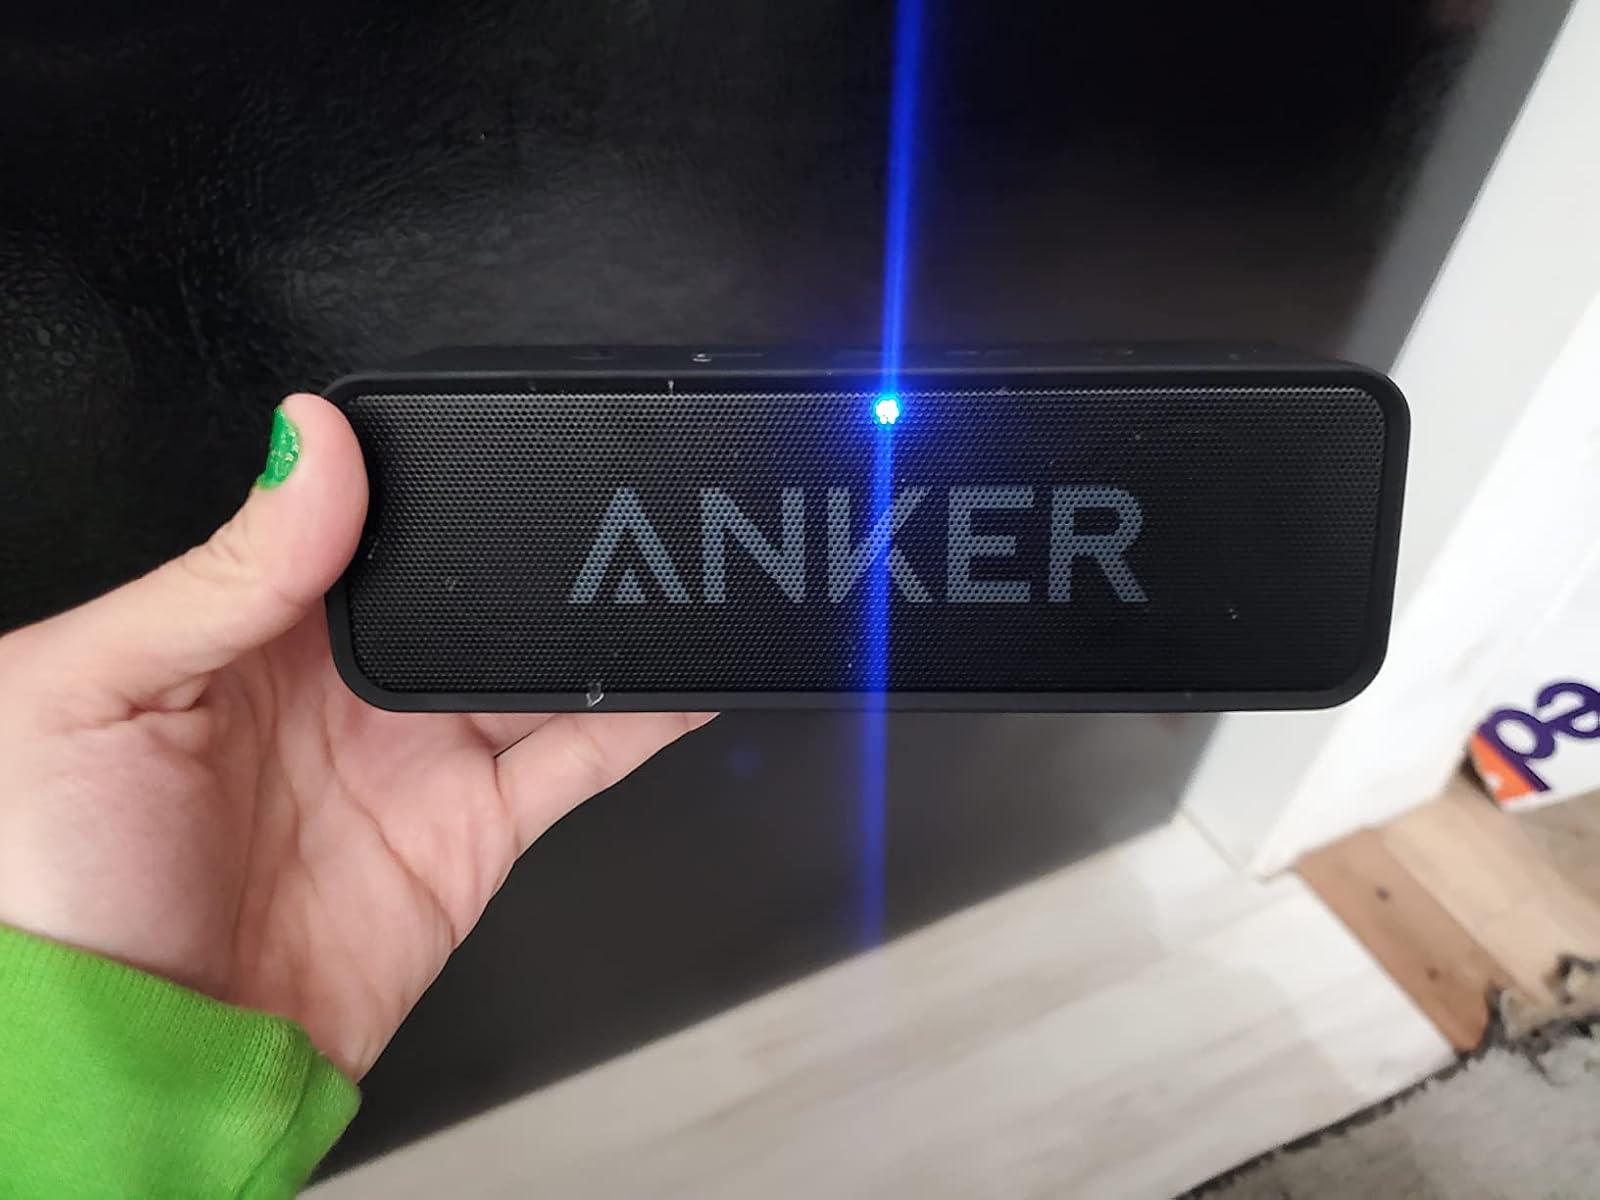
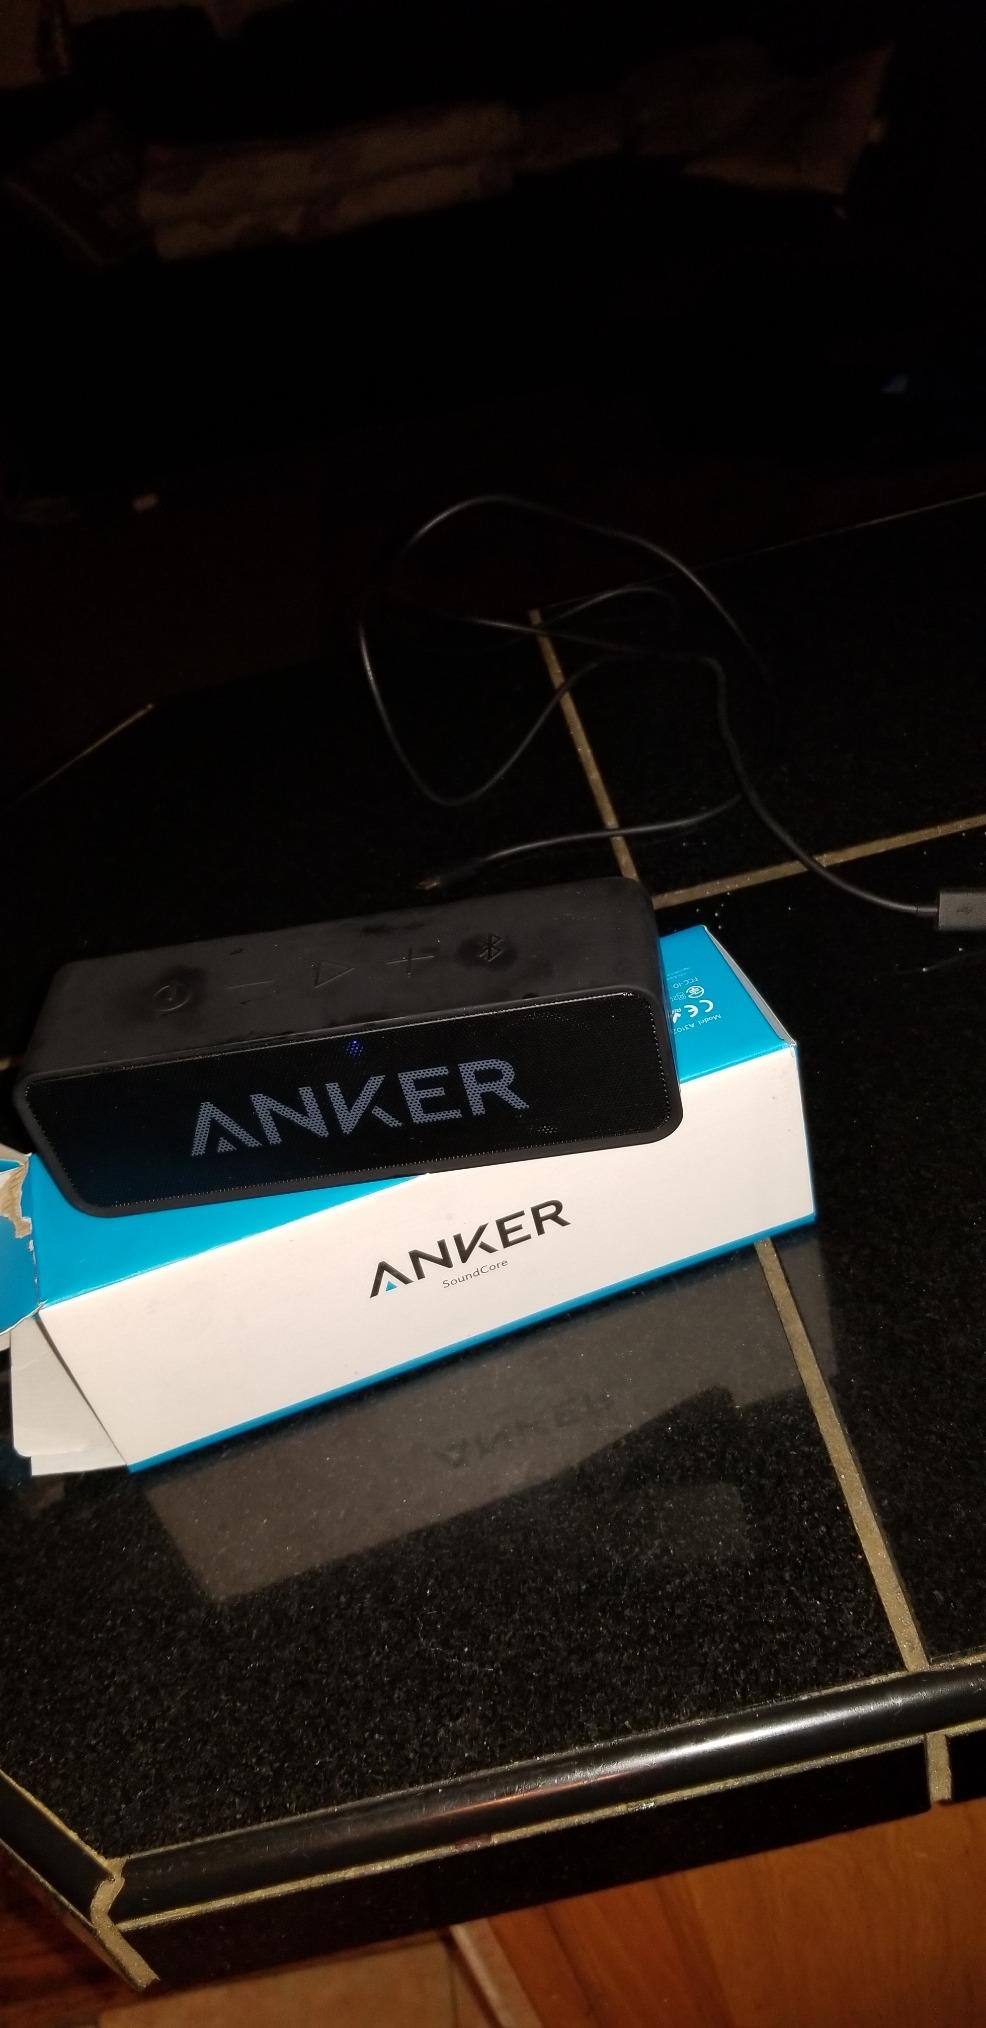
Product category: speaker
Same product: yes